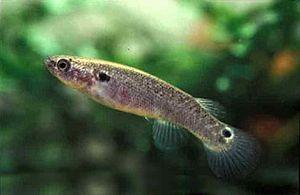
Photo en aquarium d'une femelle Kryptolebias marmoratus, pêchée en Guadeloupe.
Le killi des mangroves est un poisson vivant dans des marais d'Amérique latine, de Floride, des Caraïbes jusqu'en Amérique du sud et mesurant environ 5 cm. Il est pour l'instant le seul vertébré au monde découvert capable de pratiquer l'autofécondation.